Ubuntu Netbook Edition

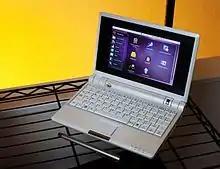
UNE 10.10 running on an Asus Eee netbook

Starting with UNE 10.10, the interface was switched to Unity. Due to the desktop version of Ubuntu also being changed to the Unity interface, the netbook edition was rolled into the general Ubuntu distribution starting with Ubuntu 11.04 Natty Narwhal and the netbook edition was discontinued as a separate distribution.